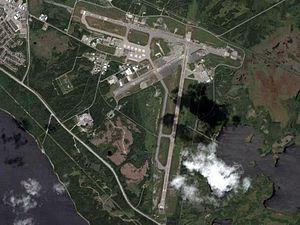
L'aéroport international de Gander est situé à Gander sur l'île de Terre-Neuve au Canada. Il est actuellement géré par le Gander Airport Authority. La base des Forces canadiennes Gander partage ses pistes mais constitue une entité distincte.
L'opération Ruban jaune est le nom de l'opération que Transports Canada mit sur pied pour gérer le déroutage des vols civils à la suite des attaques du 11 septembre 2001. L'opération débuta après que la Federal Aviation Administration américaine a fermé son espace aérien, bloquant au sol les avions devant décoller, et détournant vers le Canada les vols internationaux en provenance d'Europe et d'Asie. Durant l'opération, les vols au départ du Canada furent annulés, à l'exception des vols de police, militaires et humanitaires, pour la première fois, le Canada fermait son espace aérien.
La base des Forces canadiennes Gander est une base des Forces canadiennes située à Gander sur l'île de Terre-Neuve à Terre-Neuve-et-Labrador. Elle est sous le Commandement aérien et partage son aérodrome avec l'aéroport international de Gander. La 9ᵉ Escadre Gander est la principale unité occupant la base. La base est également l'hôte d'une équipe de recherche et sauvetage qui couvre le Nord-Ouest de l'Atlantique et le Sud de l'Arctique.